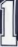
Number: 1